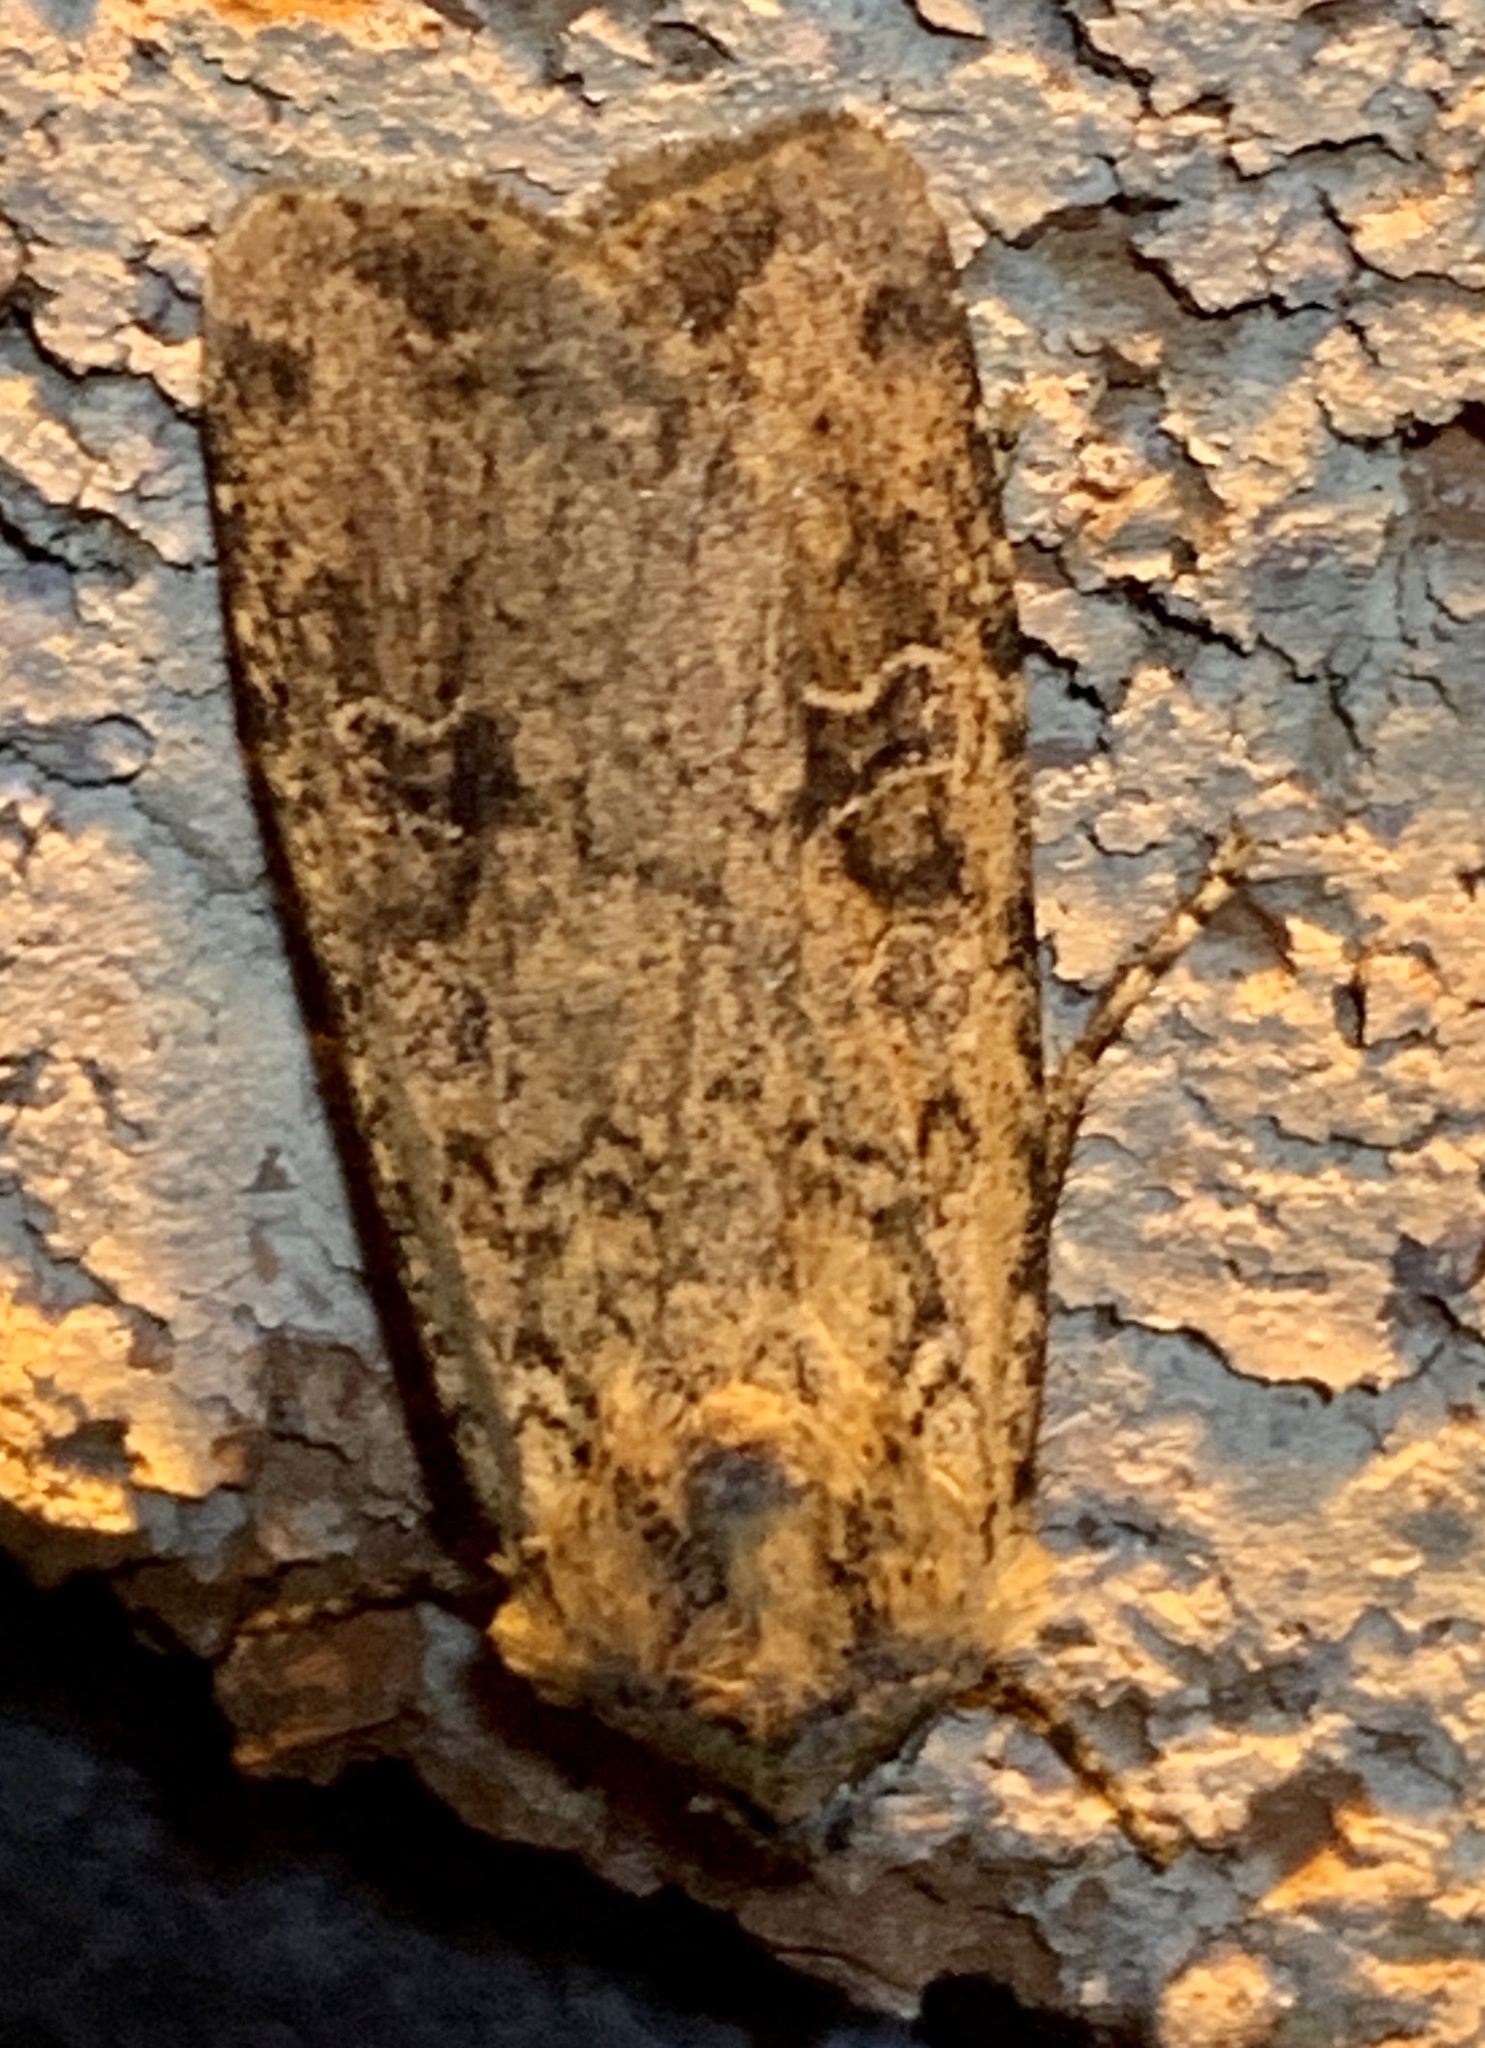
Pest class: cutworms